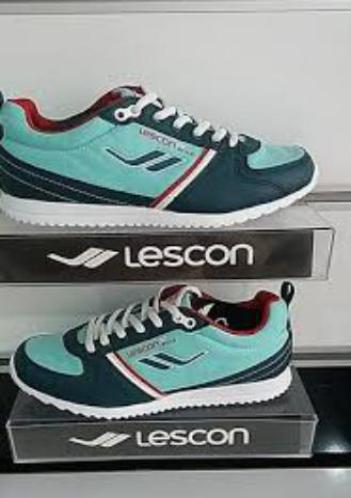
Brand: lescon
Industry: Sports